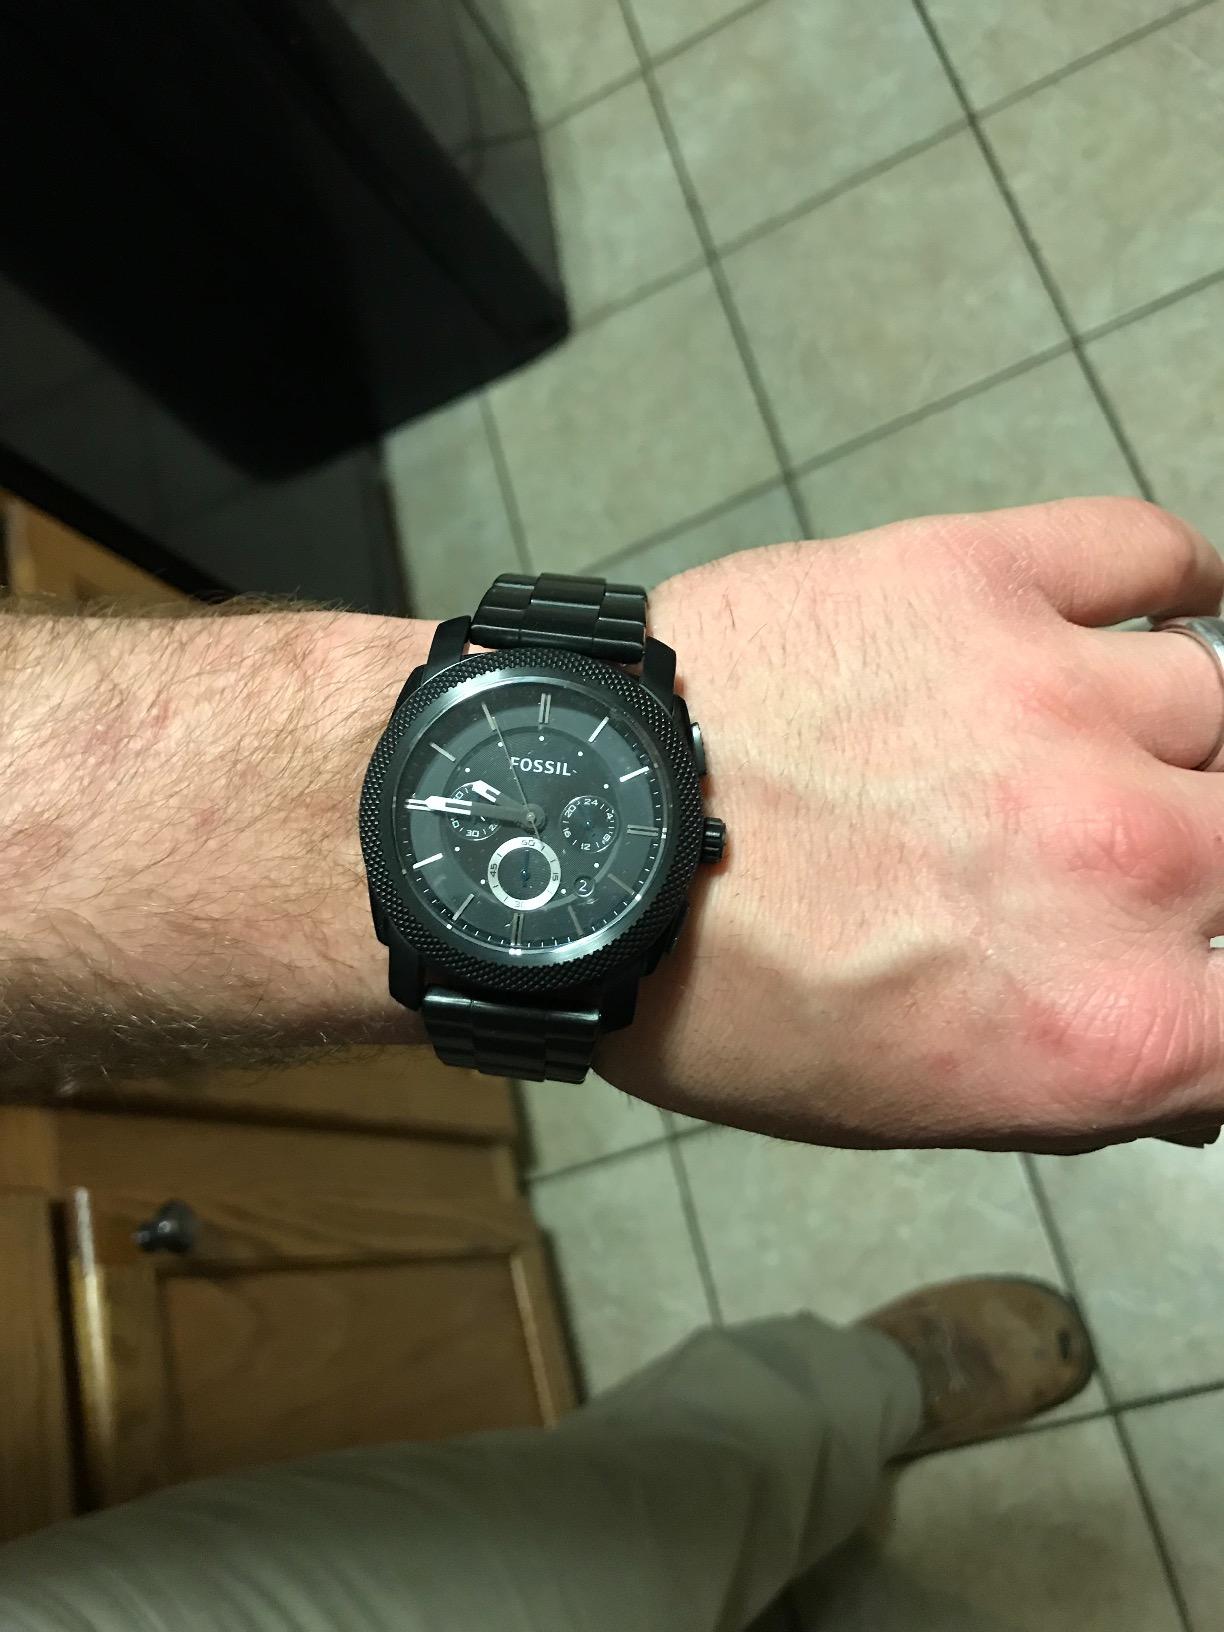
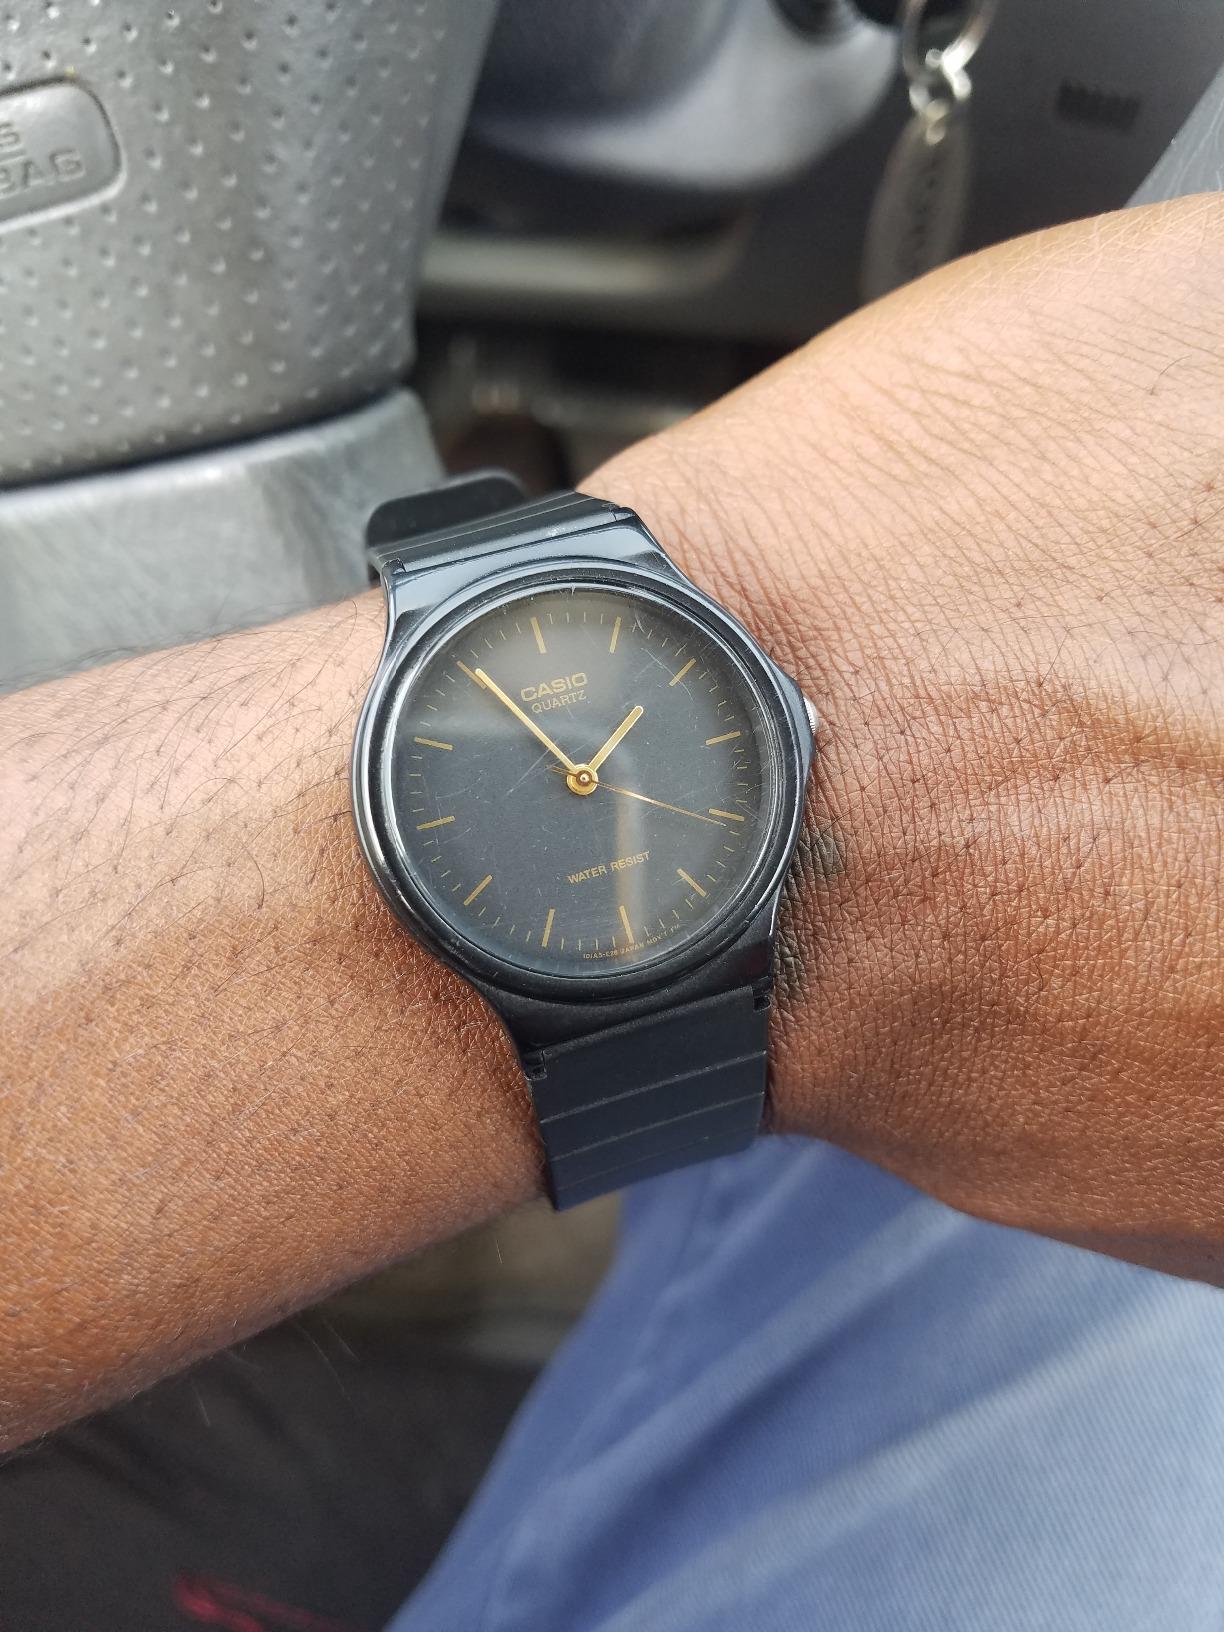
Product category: accessories_watch
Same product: no